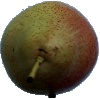
Label: pear_forelle